Red Faction: Guerrilla

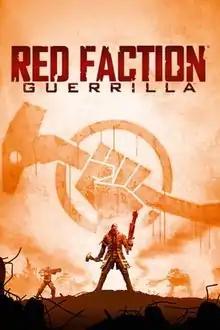
North American box art

Red Faction: Guerrilla is an open world third-person shooter video game developed by Volition and published by THQ. It was released for the PlayStation 3 and Xbox 360 in June 2009 and for Windows in September 2009. The game is the third installment in the "Red Faction" series. A remastered version titled " Red Faction: Guerrilla Re-Mars-tered" with improved graphics was released worldwide on July 3, 2018, for the PlayStation 4, Windows and Xbox One, and on July 2, 2019, for the Nintendo Switch.